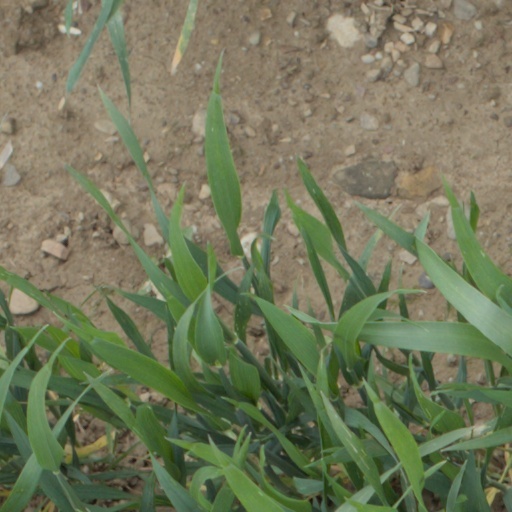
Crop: wheat